Royal Foundation

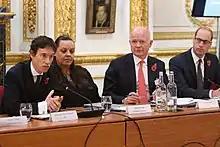
Prince William "(far right)" attends a United for Wildlife Transport Taskforce meeting in 2017

In September 2014, William founded the United for Wildlife initiative and launched the Transport Taskforce, made up of seven conservation organisations, with aims to reduce worldwide illegal wildlife trade and protect natural resources. The taskforce pledged to enhance the response to conservation crises worldwide. Over 68,000 industry employees have since been trained to work to prevent illegal wildlife trade. In March 2016, the taskforce led the signing of a declaration at Buckingham Palace to eliminate illegal trafficking routes and increase information and research sharing, composed of 45 signatories globally.